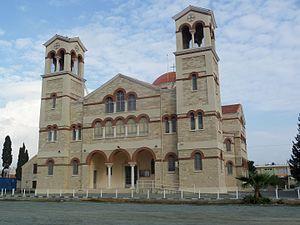
Zakáki est l'un des quartiers de Limassol de Chypre de plus de 5 874 habitants.